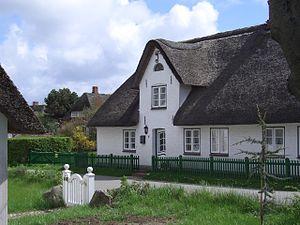
Nebel est une commune d'Allemagne, située dans le land du Schleswig-Holstein et l'arrondissement de Frise-du-Nord. Elle se situe sur l'île d'Amrum et elle est la commune du Schleswig-Holstein qui compte la plus grande proportion de résidences secondaires.